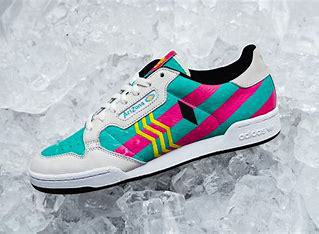
Brand: Adidas
Model: Arizona